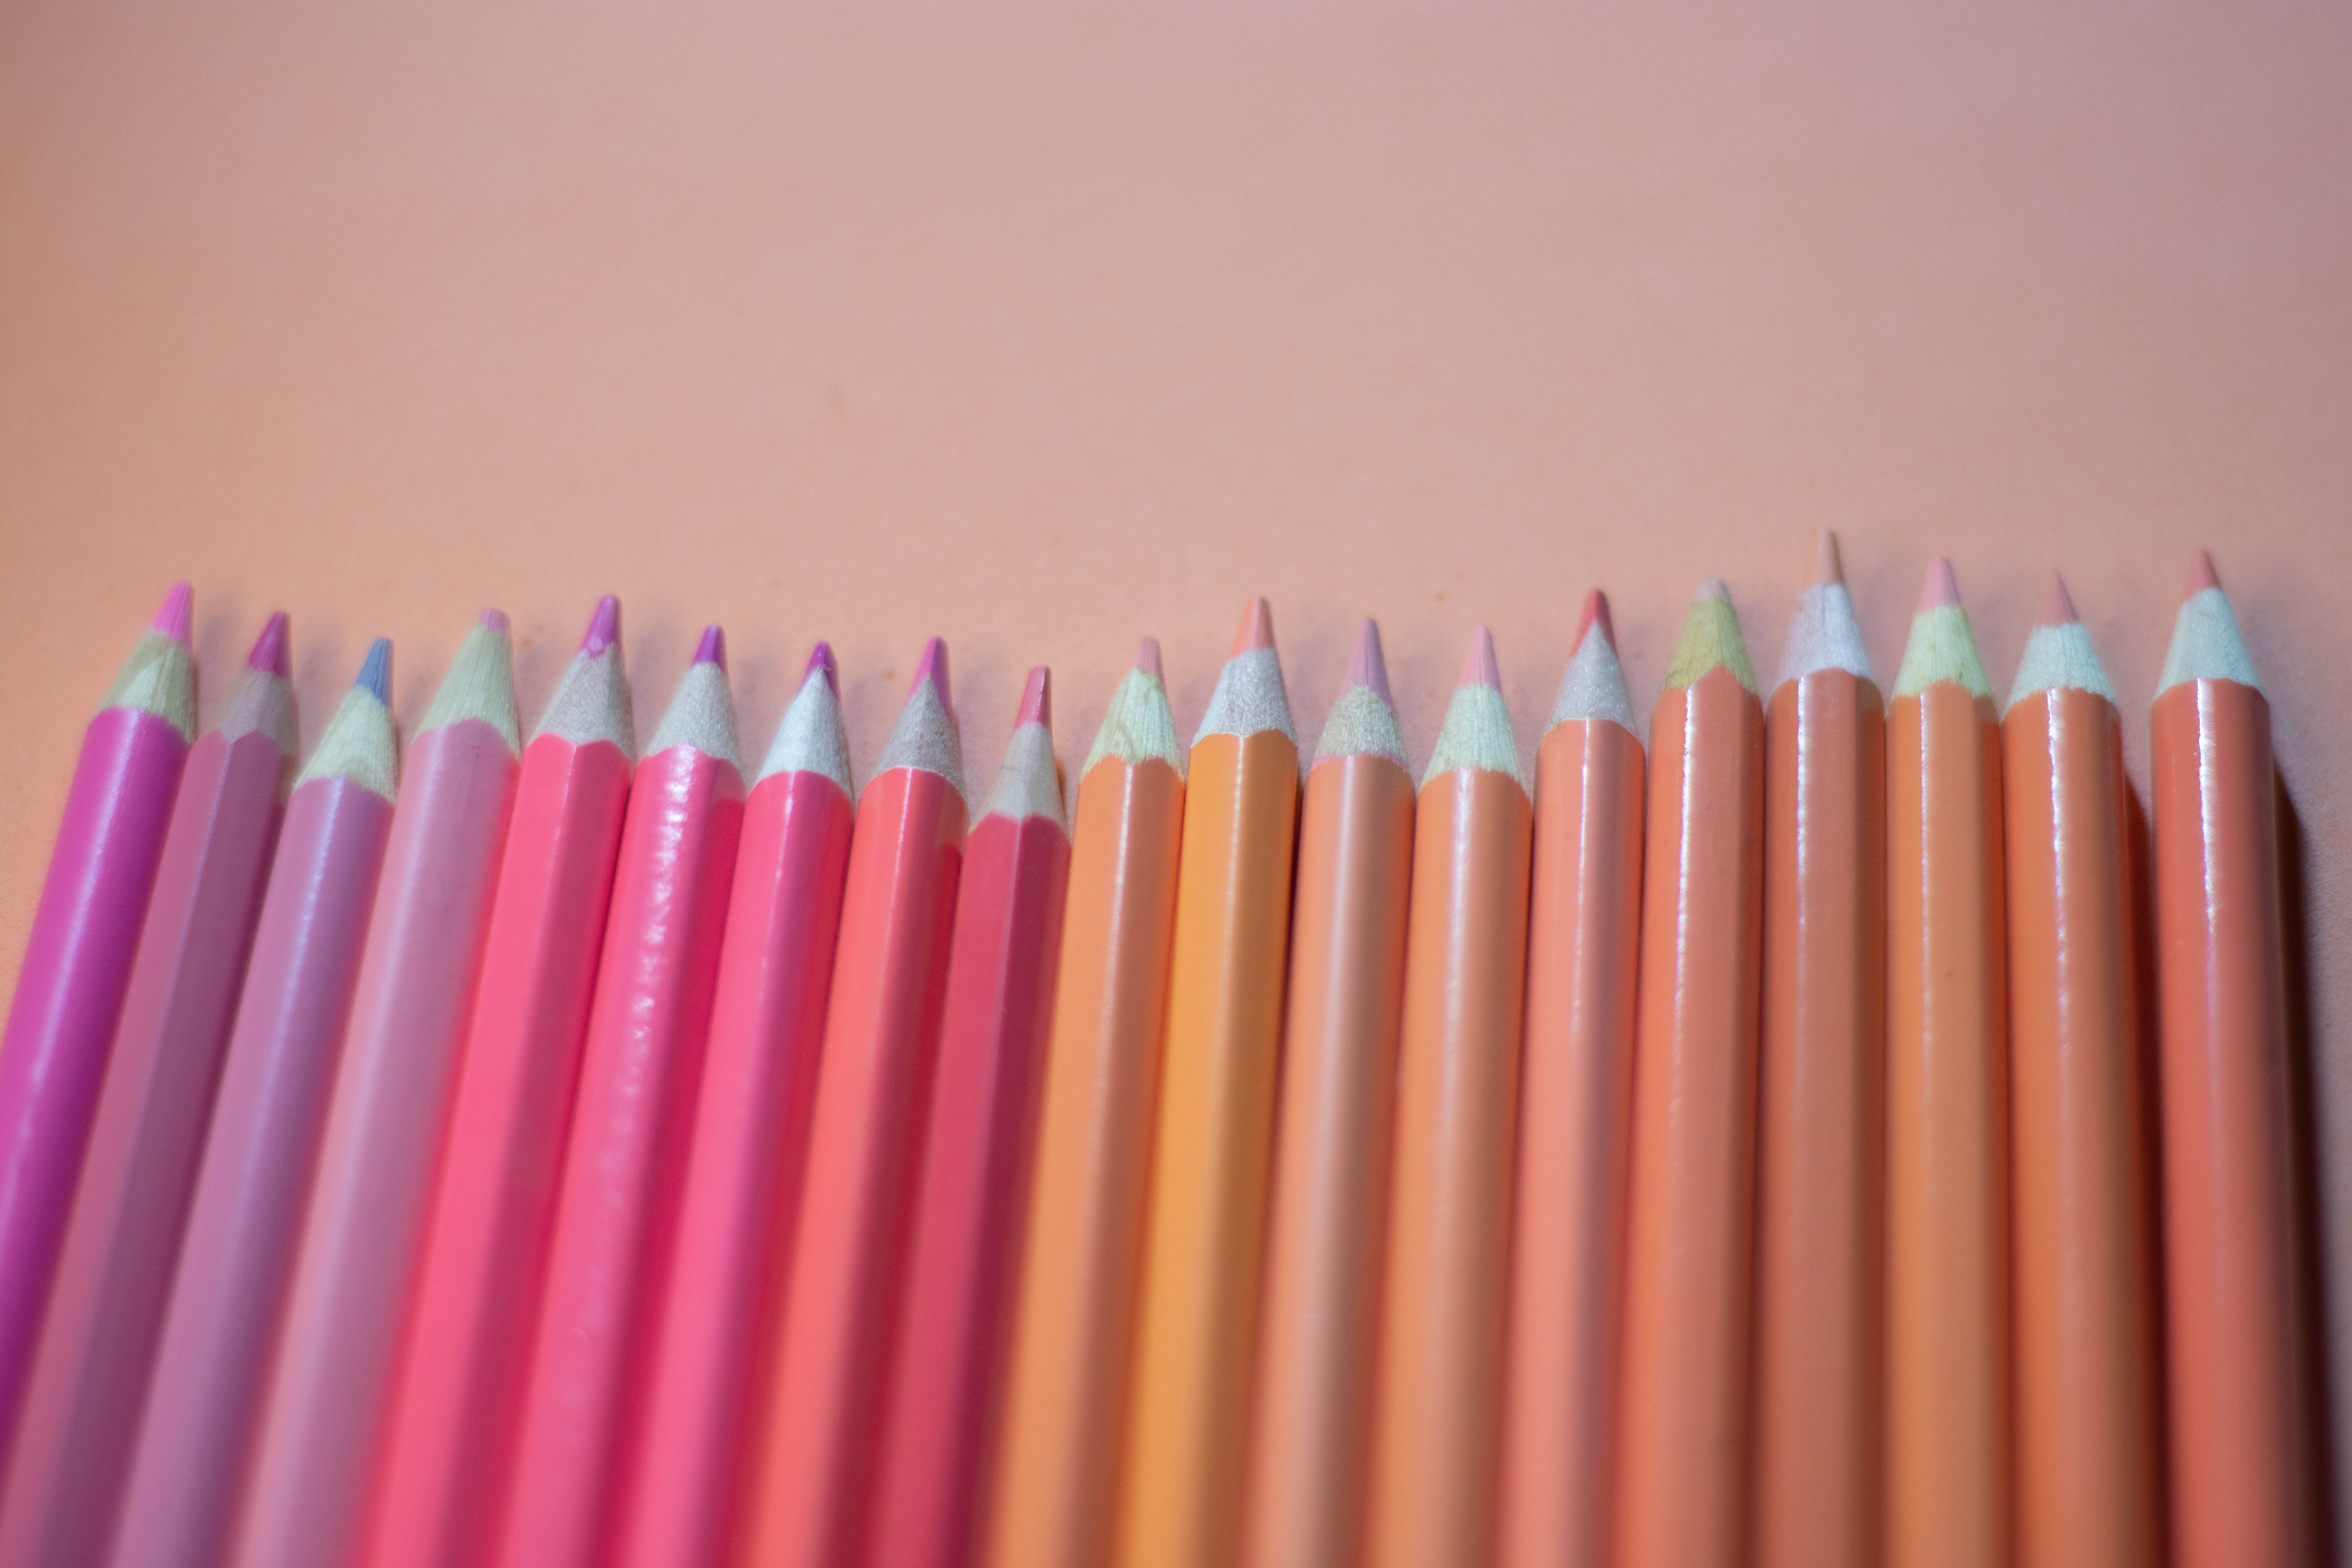
pencils, art, school, design, education, colorful, color, classroom, draw, creative, paint, creativity, pencil, pink, office supplies, writing implement, drinking straw, stationery